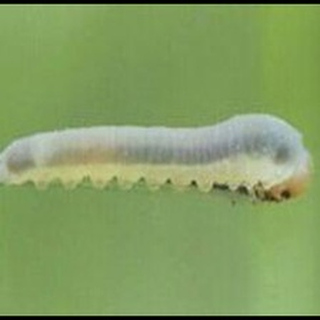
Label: wheat_stem_fly